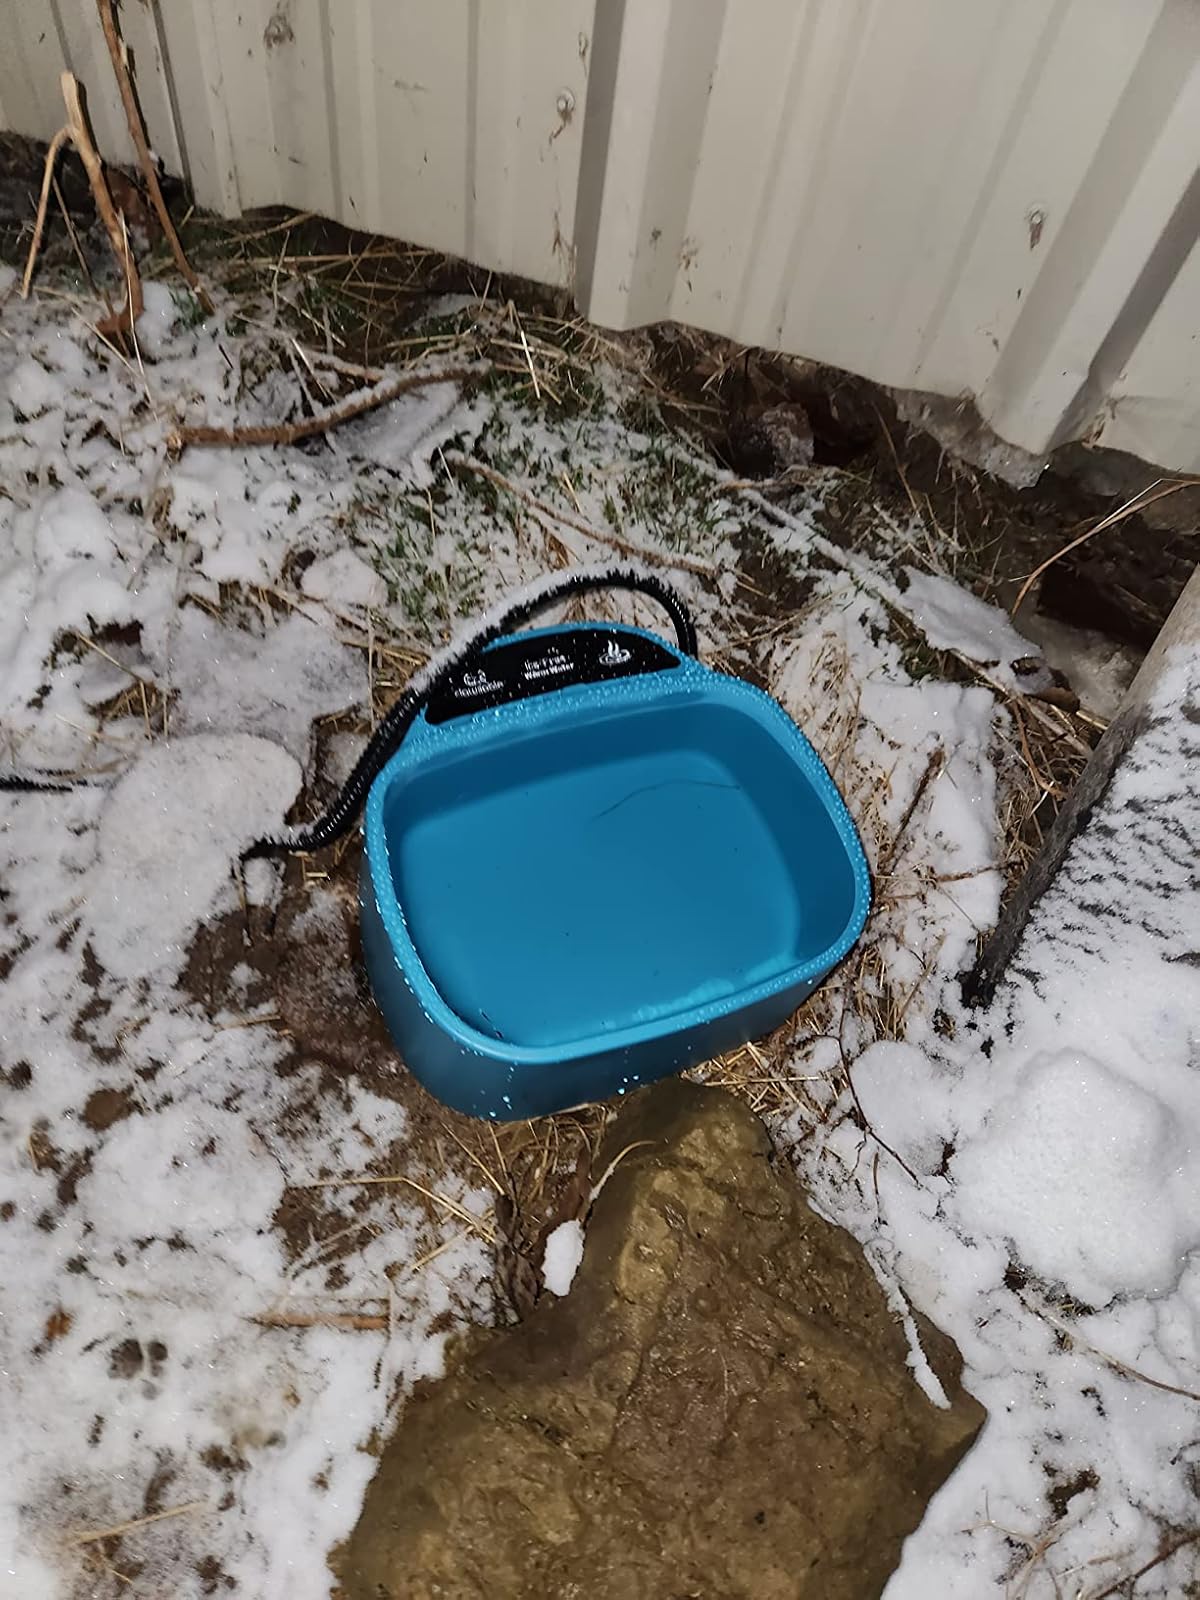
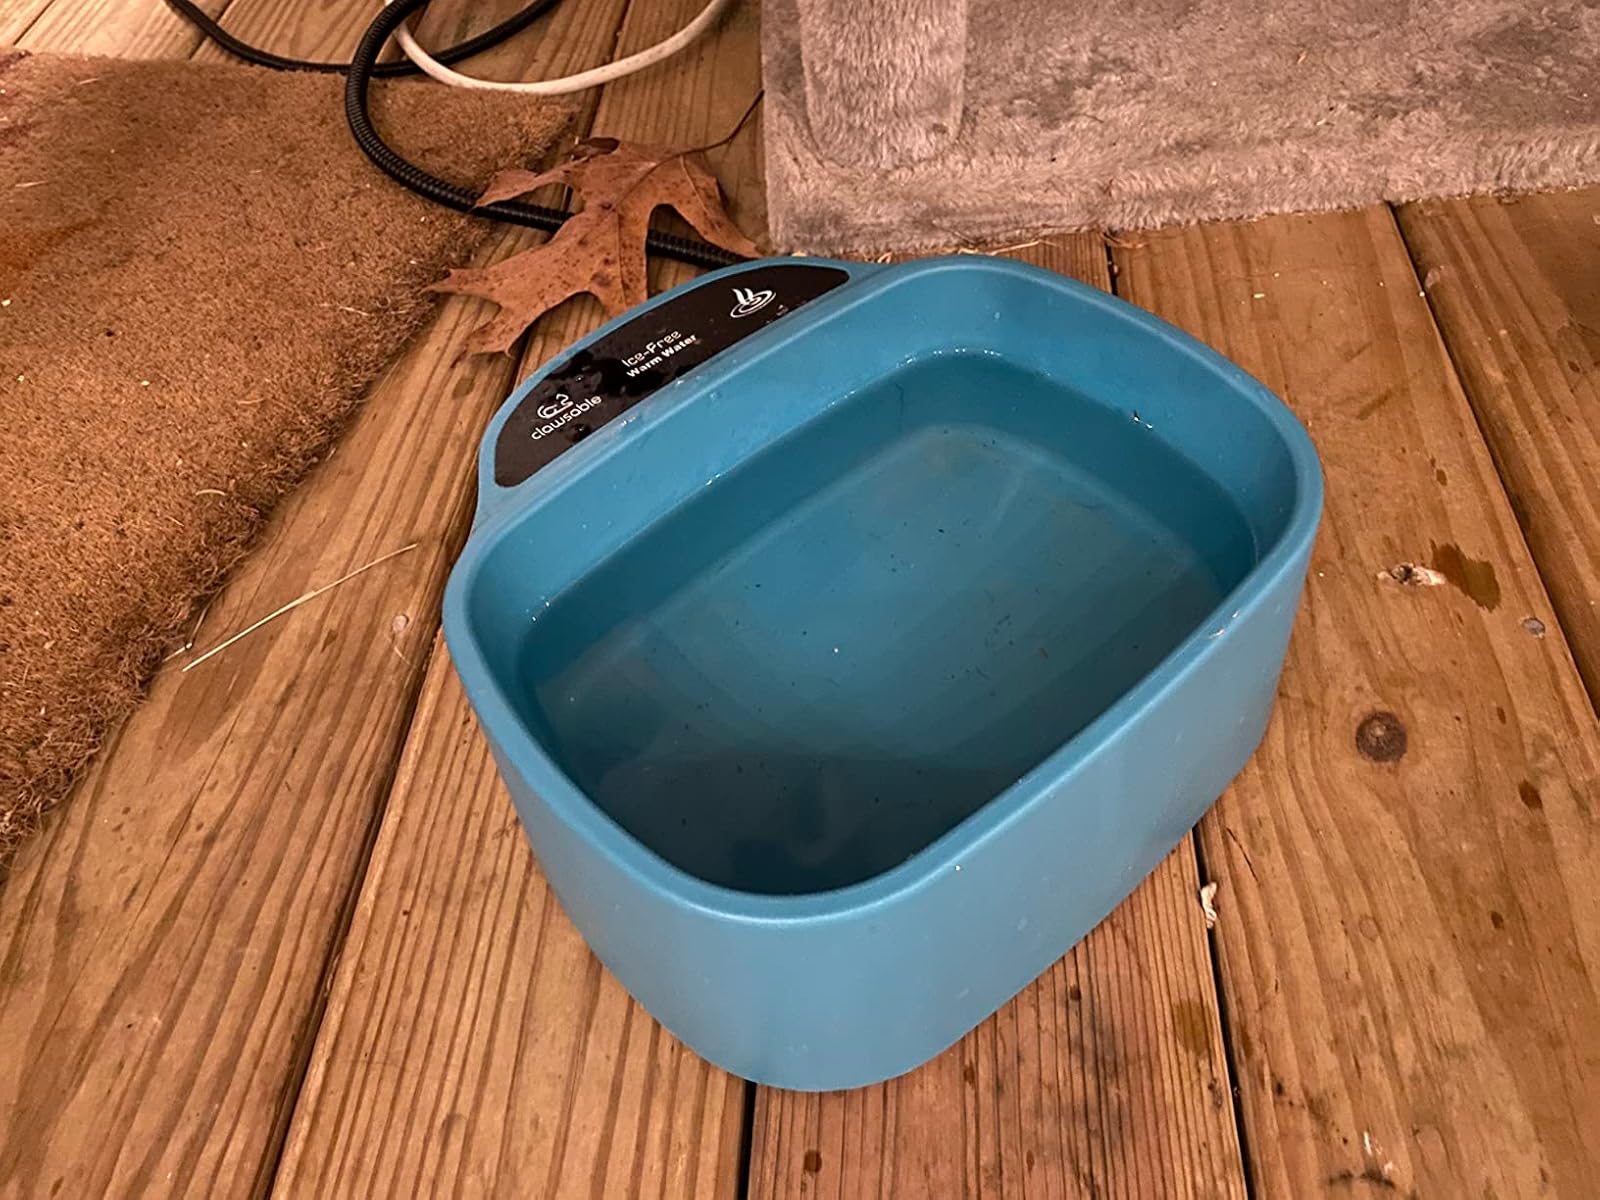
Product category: items_bowl
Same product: yes